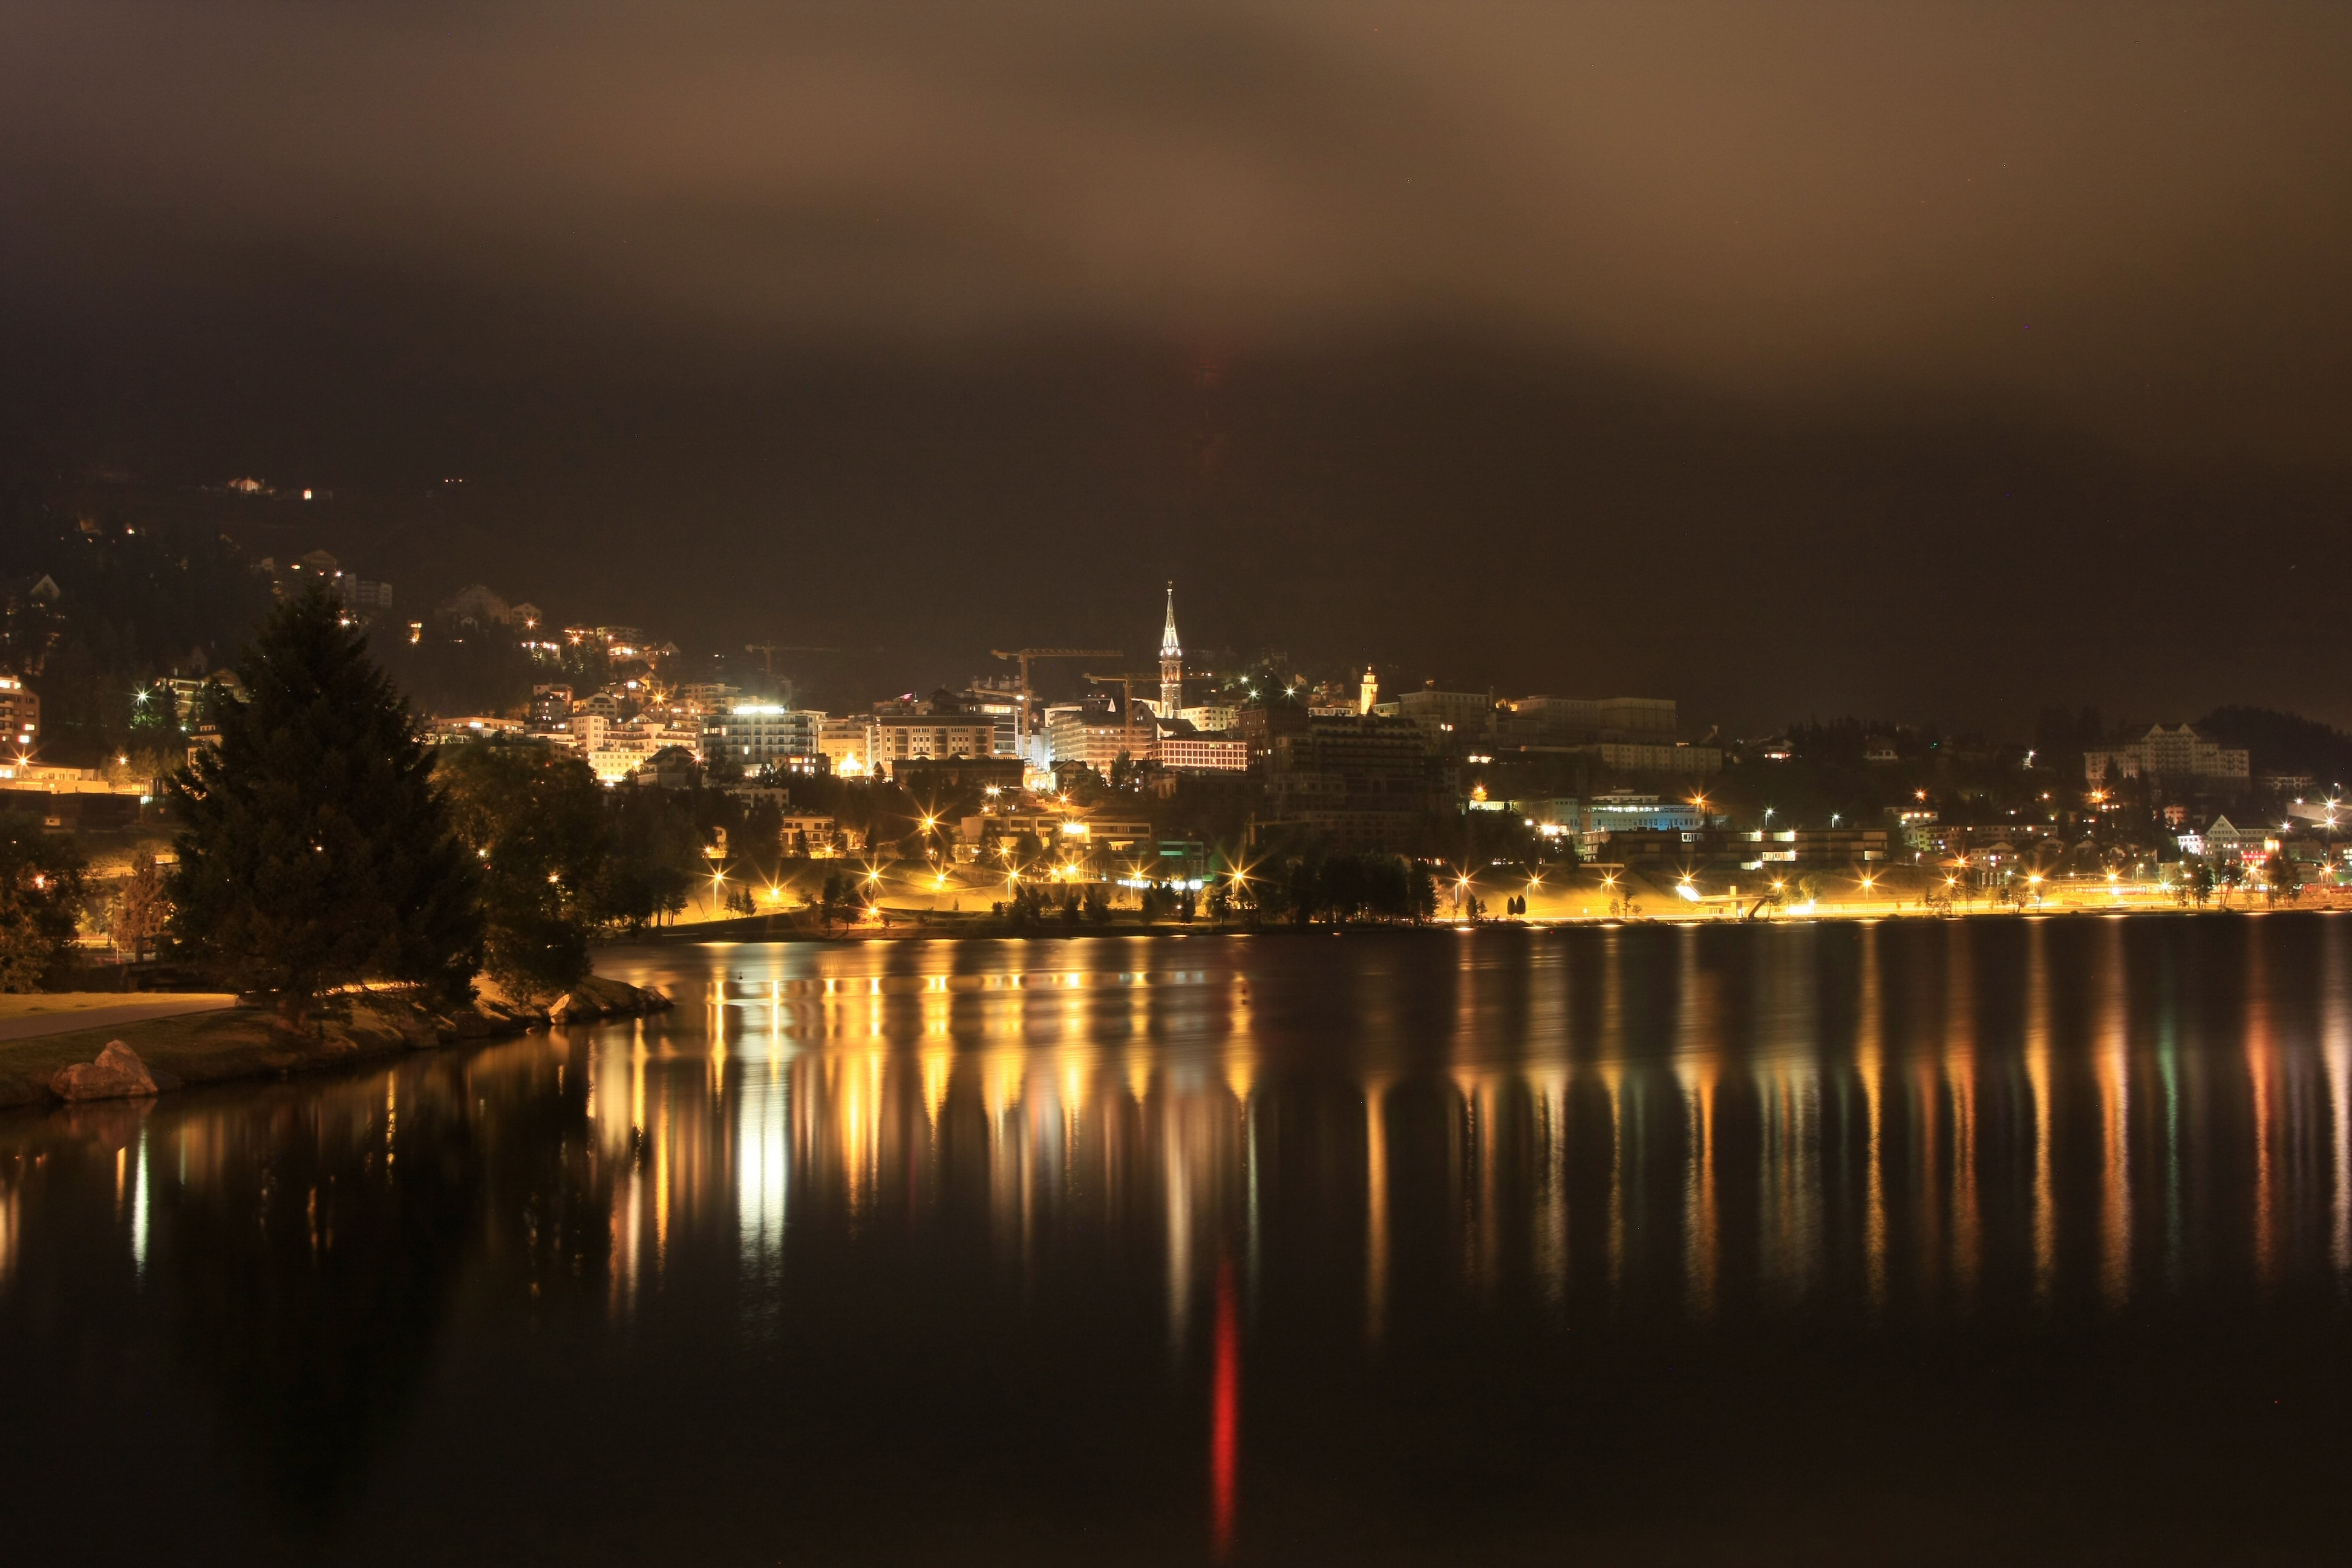
horizon, light, sunset, skyline, night, sunlight, morning, lake, view, dawn, city, cityscape, panorama, dusk, evening, reflection, darkness, lights, viewing, st moritz, atmospheric phenomenon